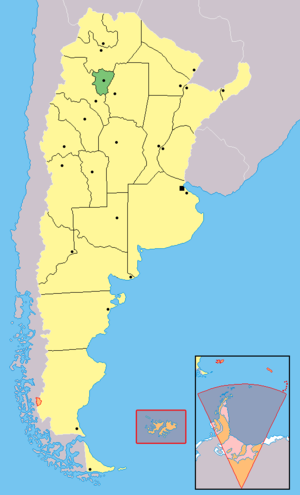
Le département de Río Chico est une des 17 subdivisions de la province de Tucumán, en Argentine. Son chef-lieu est la ville de Aguilares.
Le département de Yerba Buena est une des 17 subdivisions de la province de Tucumán, en Argentine. Son chef-lieu est la ville de Yerba Buena.
Le département de Tafí Viejo est une des 17 subdivisions de la province de Tucumán, en Argentine. Son chef-lieu est la ville de Tafí Viejo.
Le département de Tafí del Valle est une des 17 subdivisions de la province de Tucumán, en Argentine. Son chef-lieu est la ville de Tafí del Valle. Le département a une superficie de 2 741 km². Sa population était de 13 883 habitants, selon le recensement de 2001.
Le département de Burruyacú est une des 17 subdivisions de la province de Tucumán, en Argentine. Son chef-lieu est la ville de Burruyacú.
Le département de Monteros est une des 17 subdivisions de la province de Tucumán, en Argentine. Son chef-lieu est la ville de Monteros.
Le département de Lules est une des 17 subdivisions de la province de Tucumán, en Argentine. Son chef-lieu est la ville de Lules.
Le département de Chicligasta est une des 17 subdivisions de la province de Tucumán, en Argentine. Son chef-lieu est la ville de Concepción.